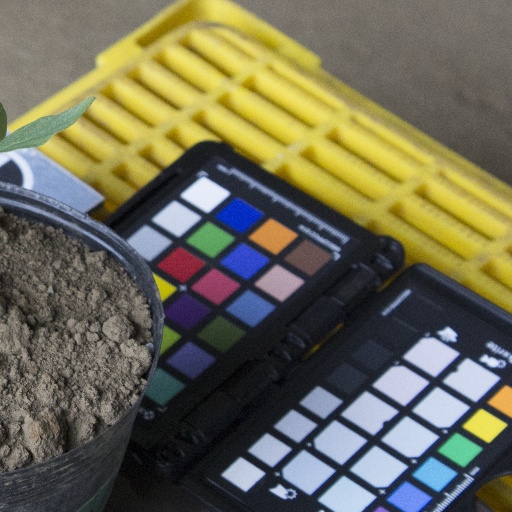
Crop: soybean